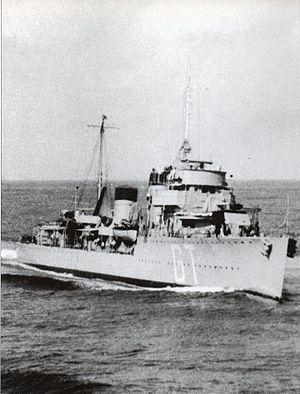
La classe Admiralen est une classe de huit destroyers construite pour la Marine royale néerlandaise après la Première Guerre mondiale.
Le HNLMS Van Ghent, était un destroyer de classe Admiralen construit pour la Marine royale néerlandaise dans les années 1920.